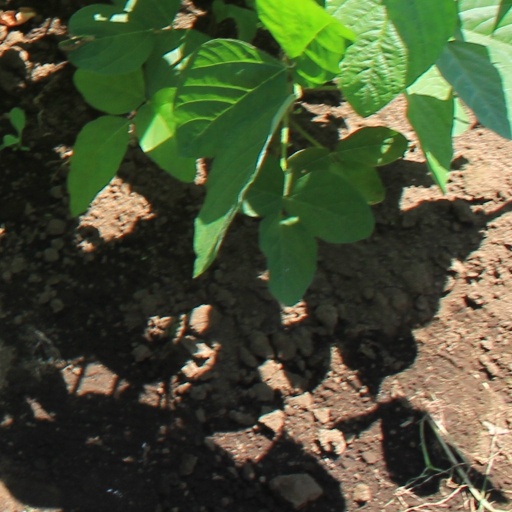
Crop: soybean